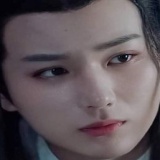
diễn viên Lý Hoành Nghị